San Juan, Metro Manila

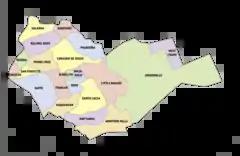
Political map of San Juan

In 1916, the municipal government purchased the land along the intersection of N. Domingo and F. Blumentritt Streets, where the town market (present-day Agora Market) was located. Likewise, in 1919, businessmen Eusebio Orense and Florencio G. Diaz purchased a great bulk of the remaining hacienda lands, selling it to a Filipino-American consortium developing the San Juan Heights, a series of new subdivision developments all across the area. It was around this time that the municipality's name was contracted to San Juan.